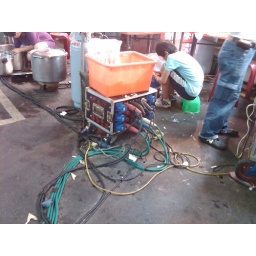
PDB sitting under a water basket...